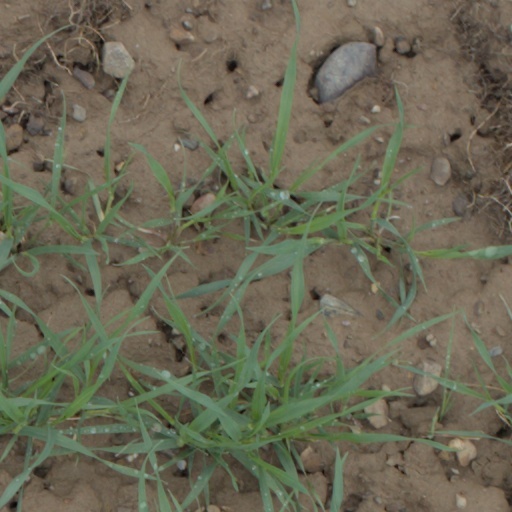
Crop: wheat